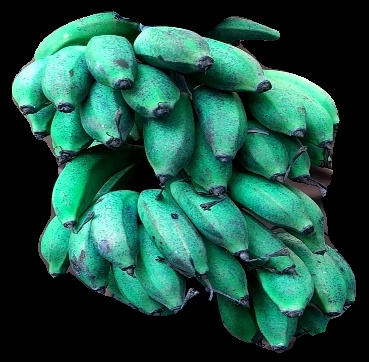
Variety: rasbale
Grade: grade3